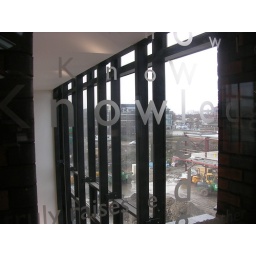
knowledge in library window